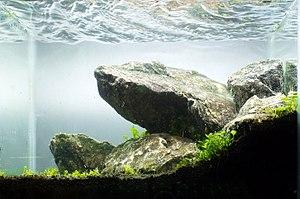
L’aquascaping est une forme d'art dans l'aquariophilie qui consiste à organiser et moduler les différents éléments du décor d'un aquarium